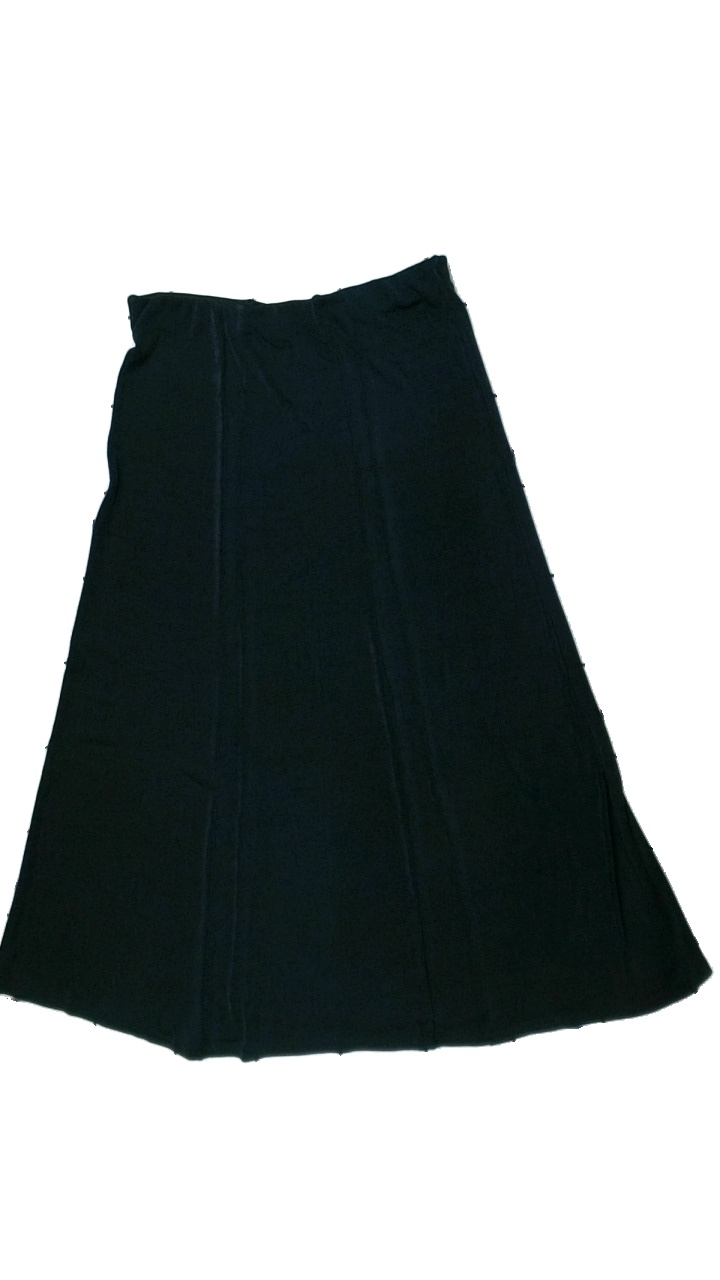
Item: Skirt (Ladies)
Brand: Missing
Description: svart kjol
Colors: Black
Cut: Regular
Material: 100% polyester
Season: All
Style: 80s
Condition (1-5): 5
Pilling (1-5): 5
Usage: Reuse
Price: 50-100